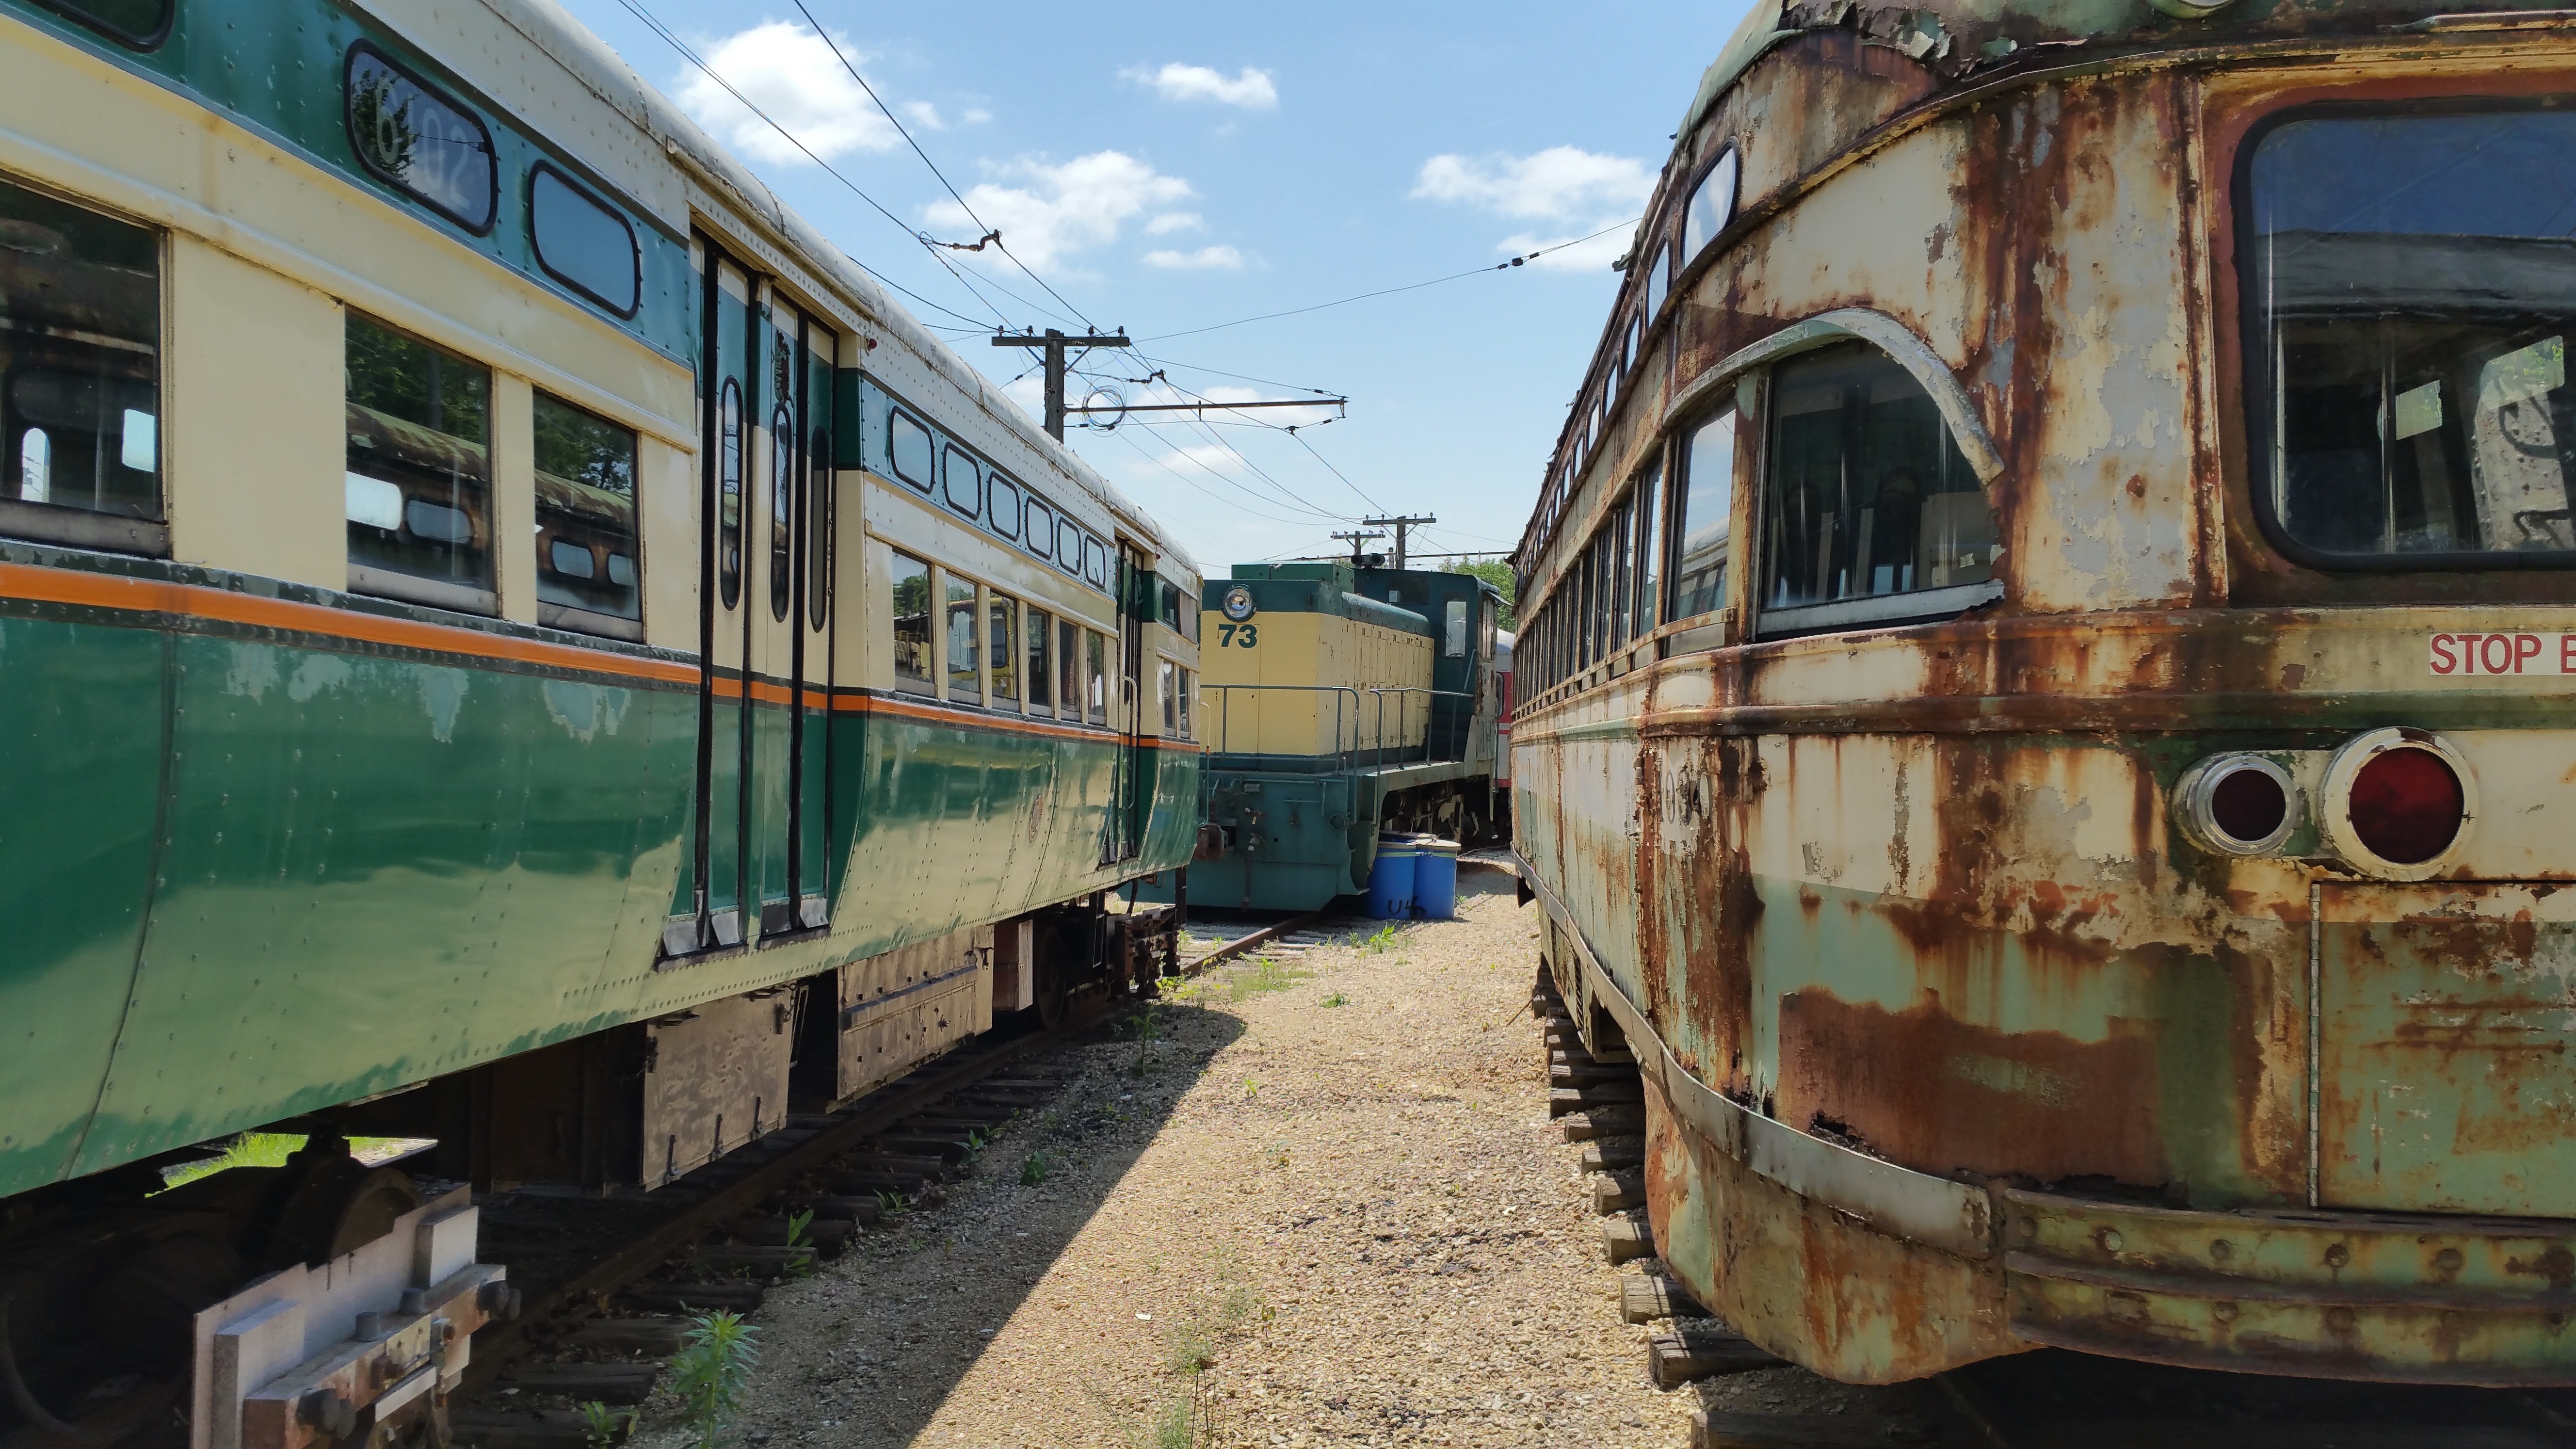
track, railway, railroad, vintage, antique, wheel, retro, steam, old, rail, city, train, steel, commute, san francisco, trolley, tram, transportation, transport, rust, vehicle, metal, industrial, abandoned, grunge, industry, street car, street scene, public transport, ocean view, lines, locomotive, rusty, rusted, iron, electric, heavy, railcar, rail transport, land vehicle, interrail, mode of transport, rolling stock, railroad car, passenger car